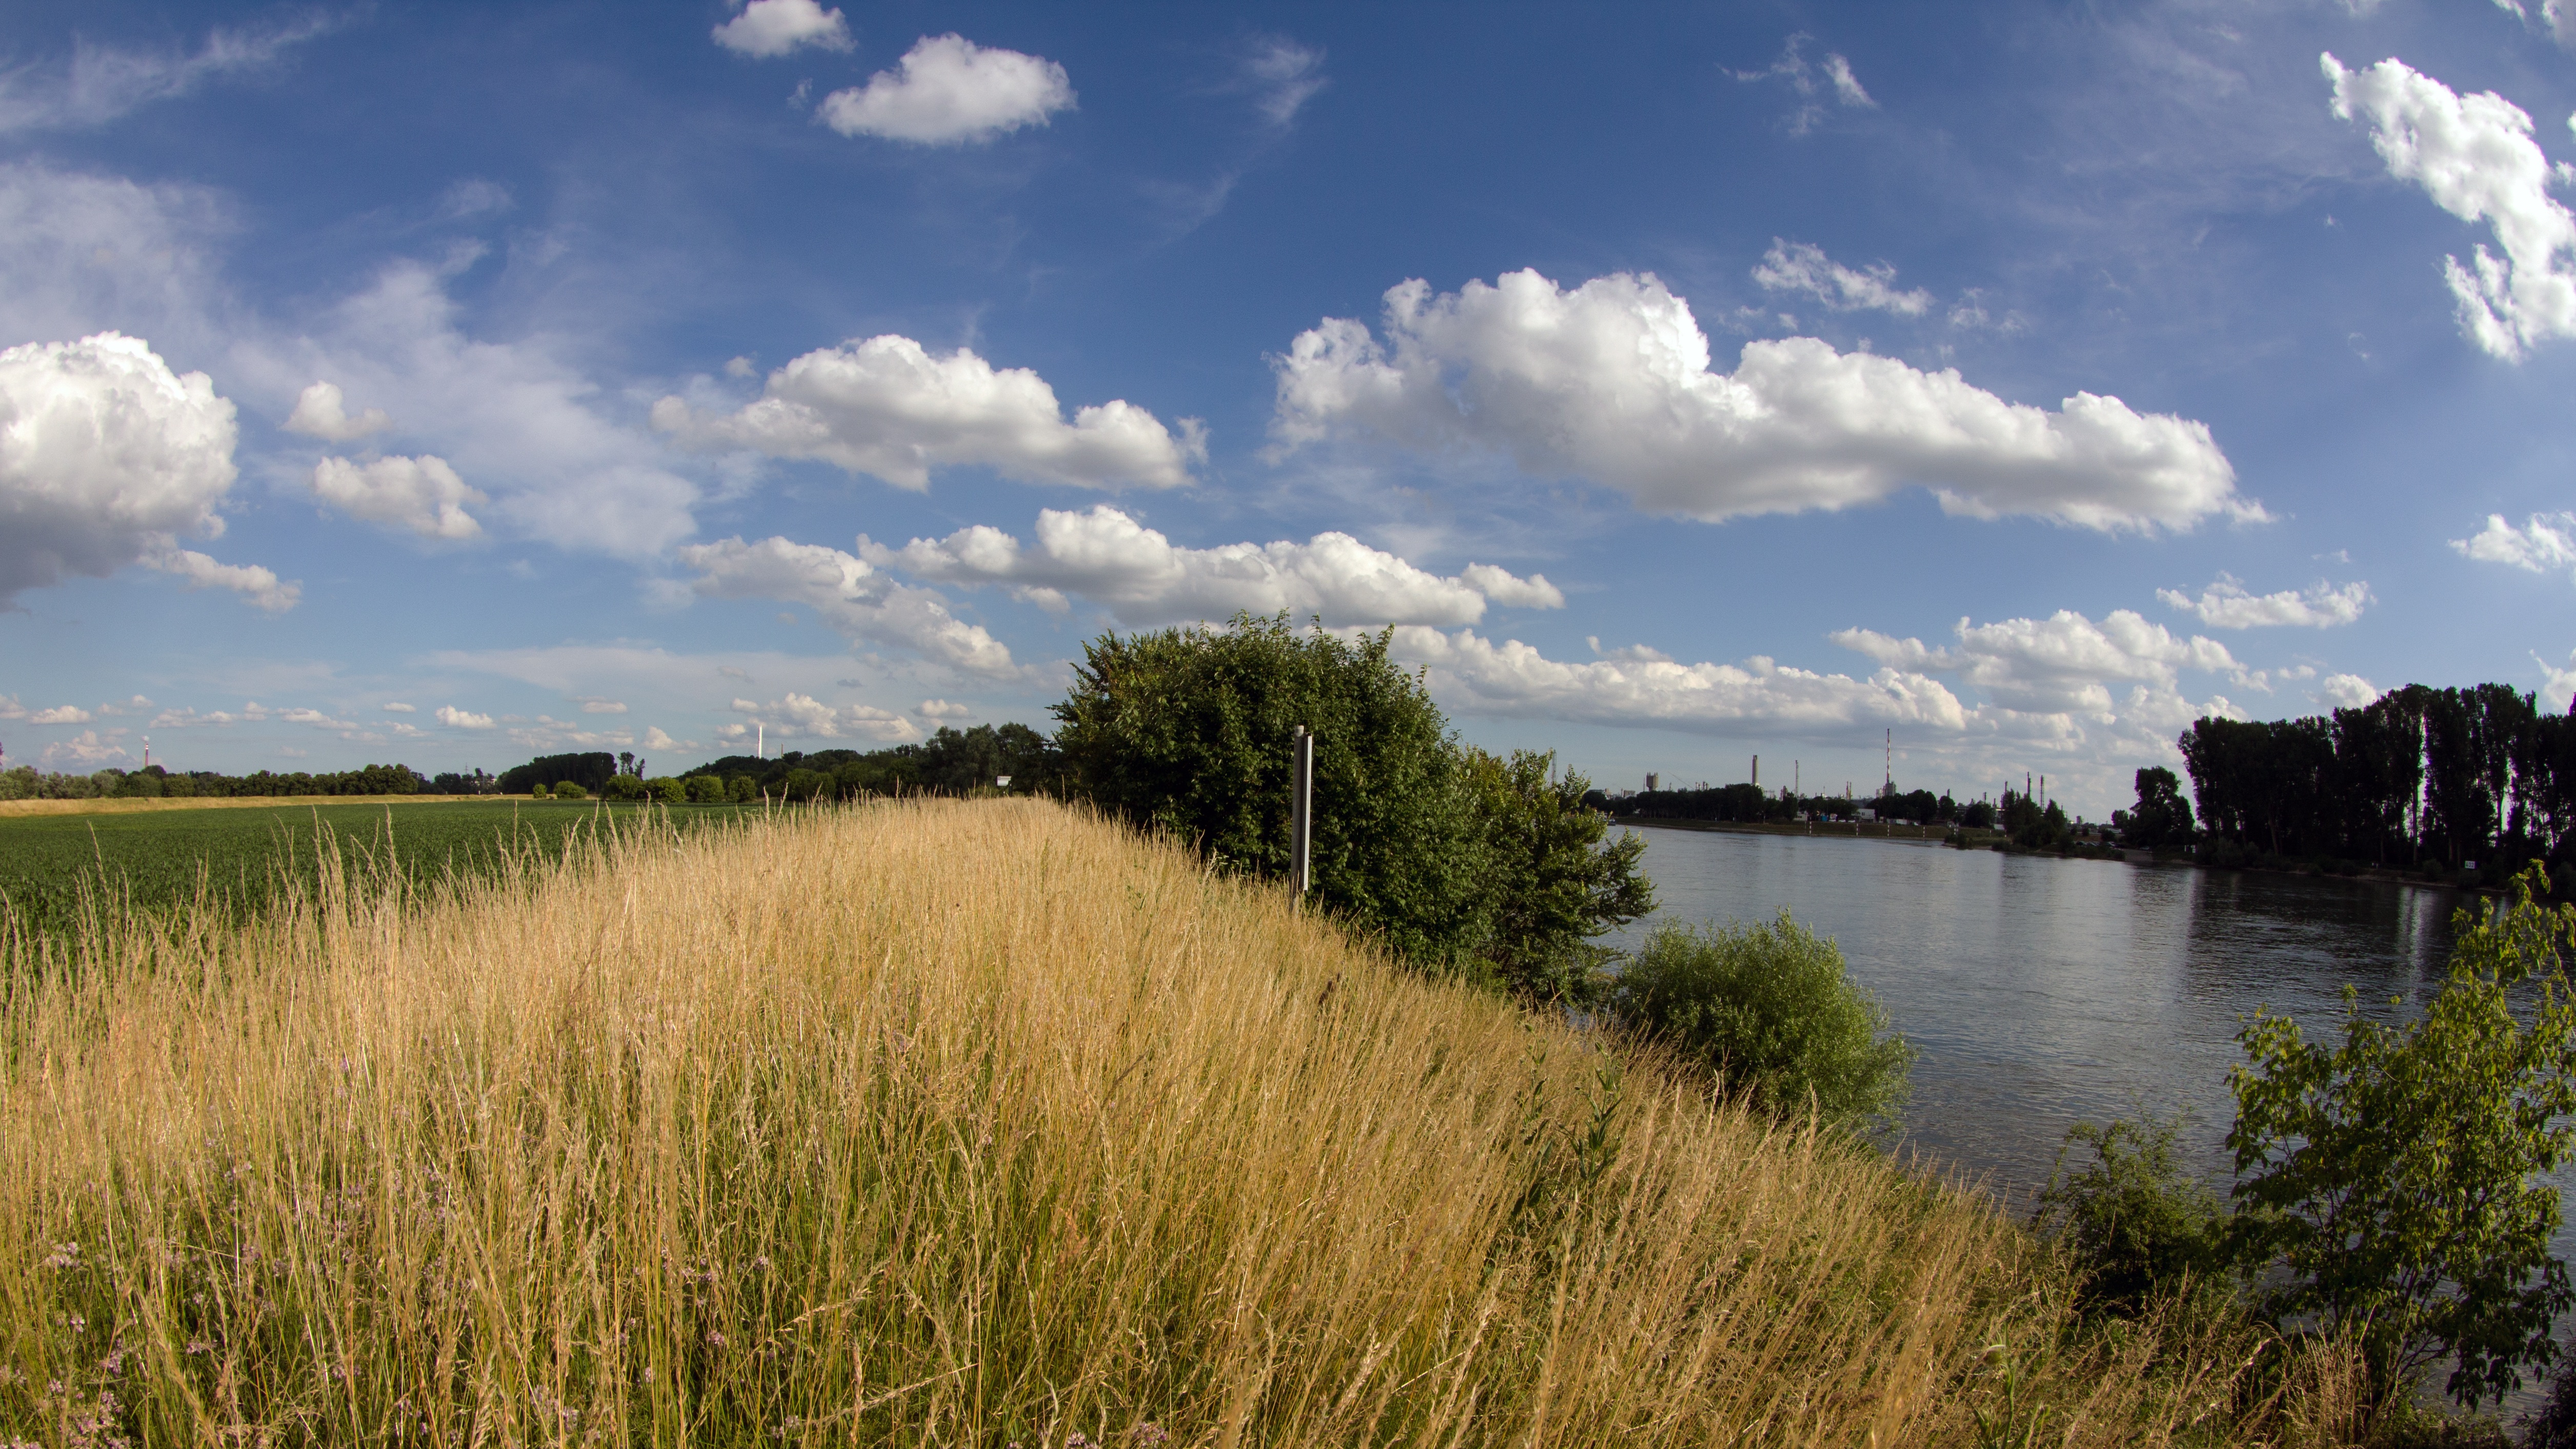
landscape, sea, coast, grass, horizon, marsh, cloud, sky, field, meadow, prairie, river, reservoir, waterway, clouds, wetland, habitat, ecosystem, rhine, rural area, dike, summer sky, geographical feature